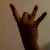
The image shows a hand gesture representing the number 8 in Indian Sign Language.